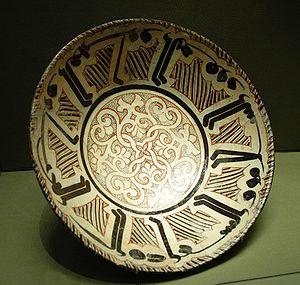
Coupe à inscriptions votives en écriture koufique. Céramique argileuse, décoration engobée peinte sur engobe et sous glaçure, Xe-XIe siècle, Nishapur (Tepe Madraseh). Metropolitan Museum of Art (MET 40.170.15)